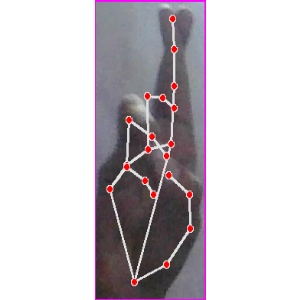
अक्षर: र